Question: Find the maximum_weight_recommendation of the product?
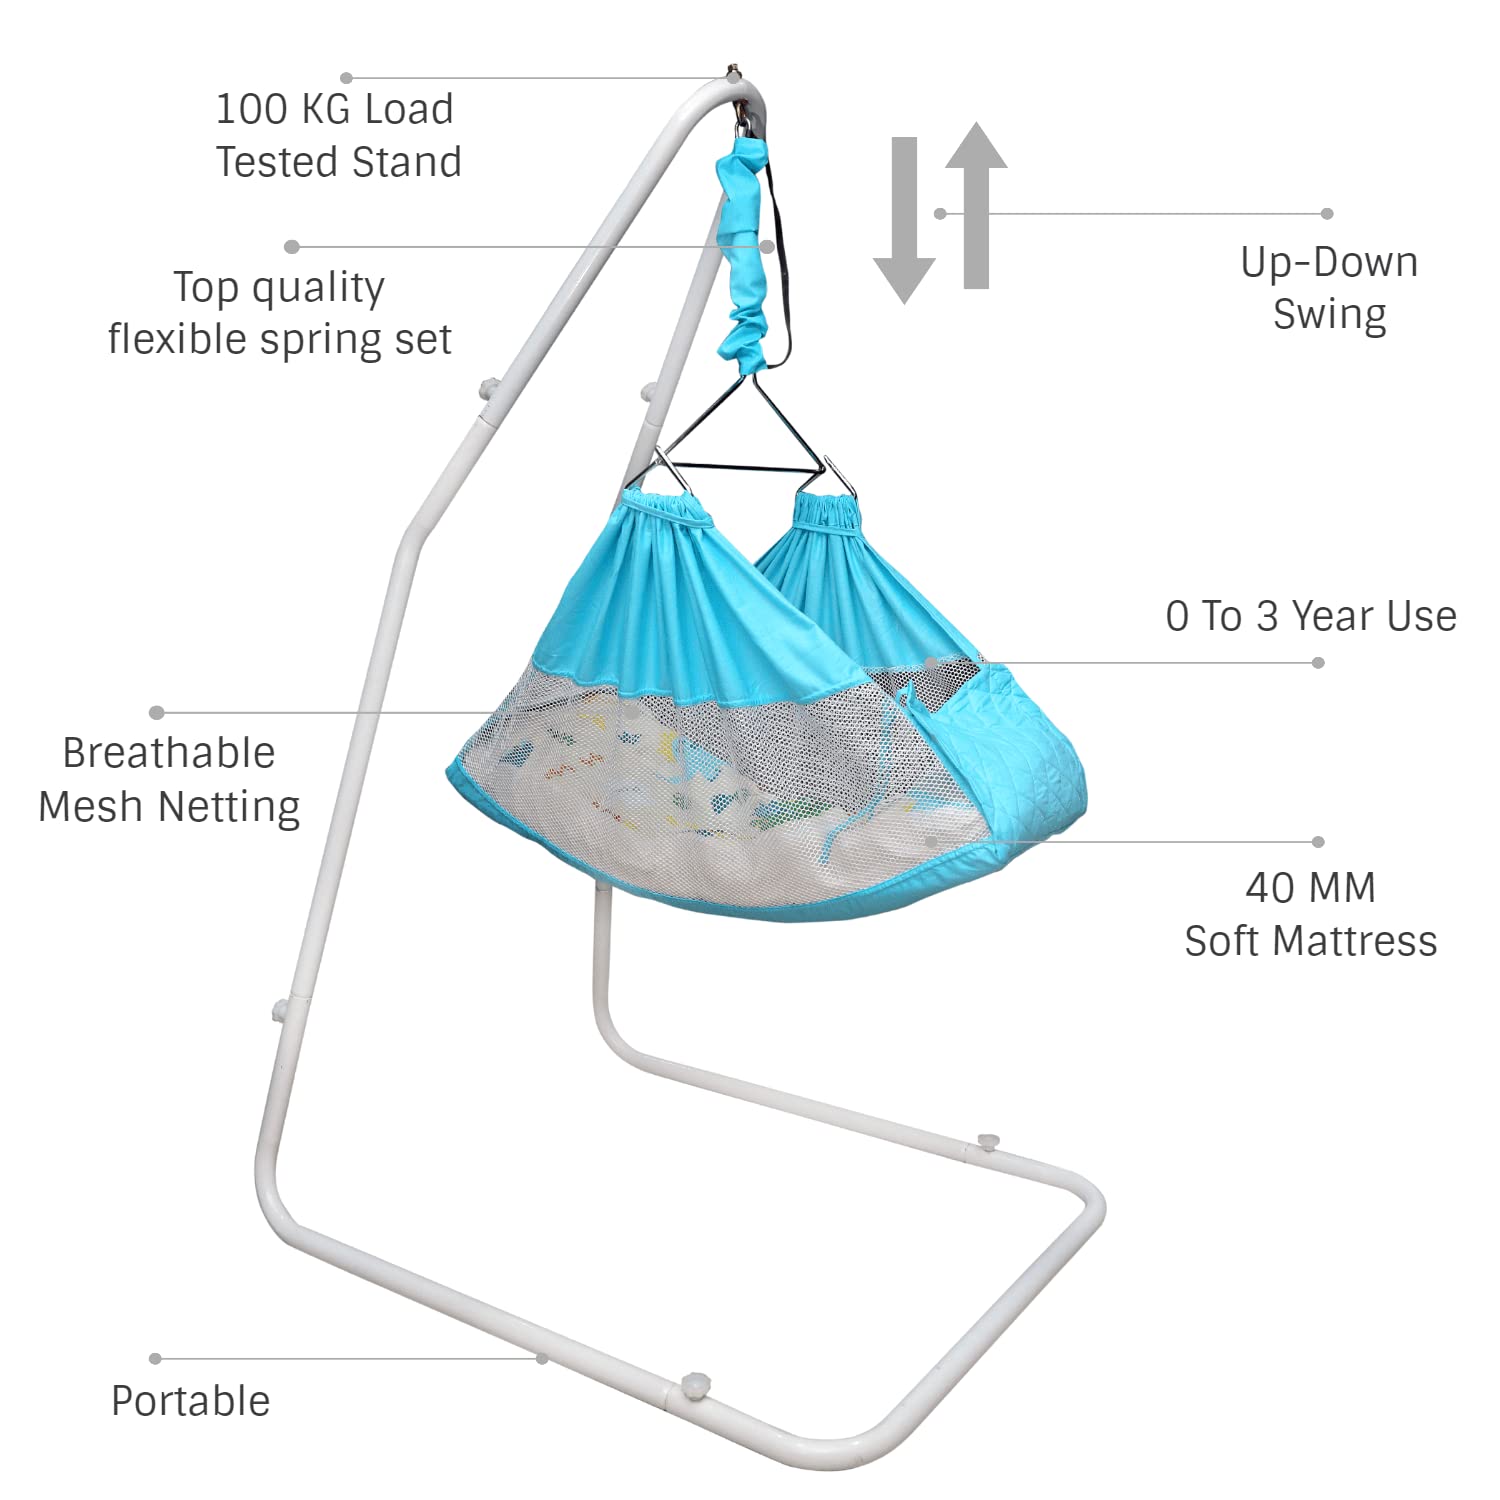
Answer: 100 kilogram